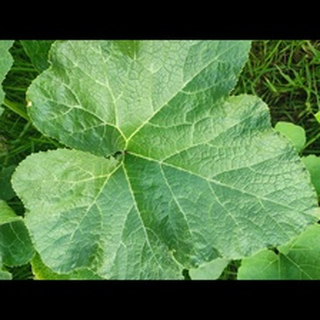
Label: healthy_pumpkin